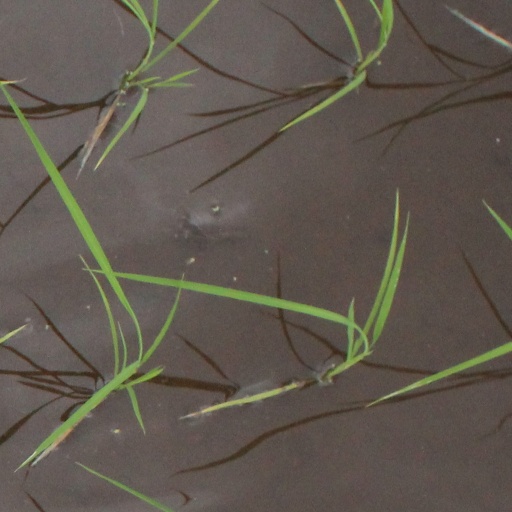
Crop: rice